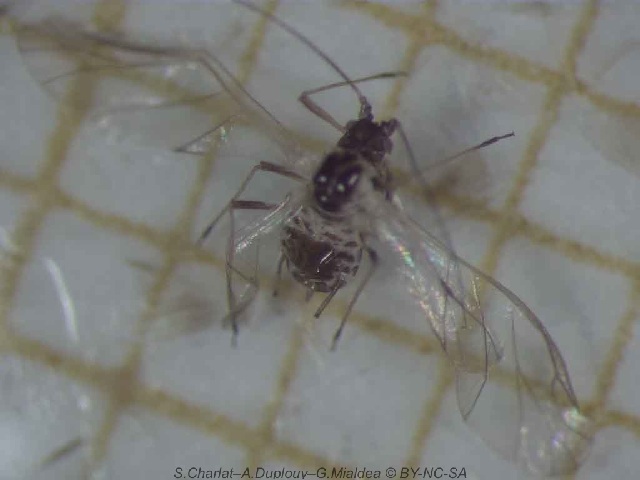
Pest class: green_peach_aphid